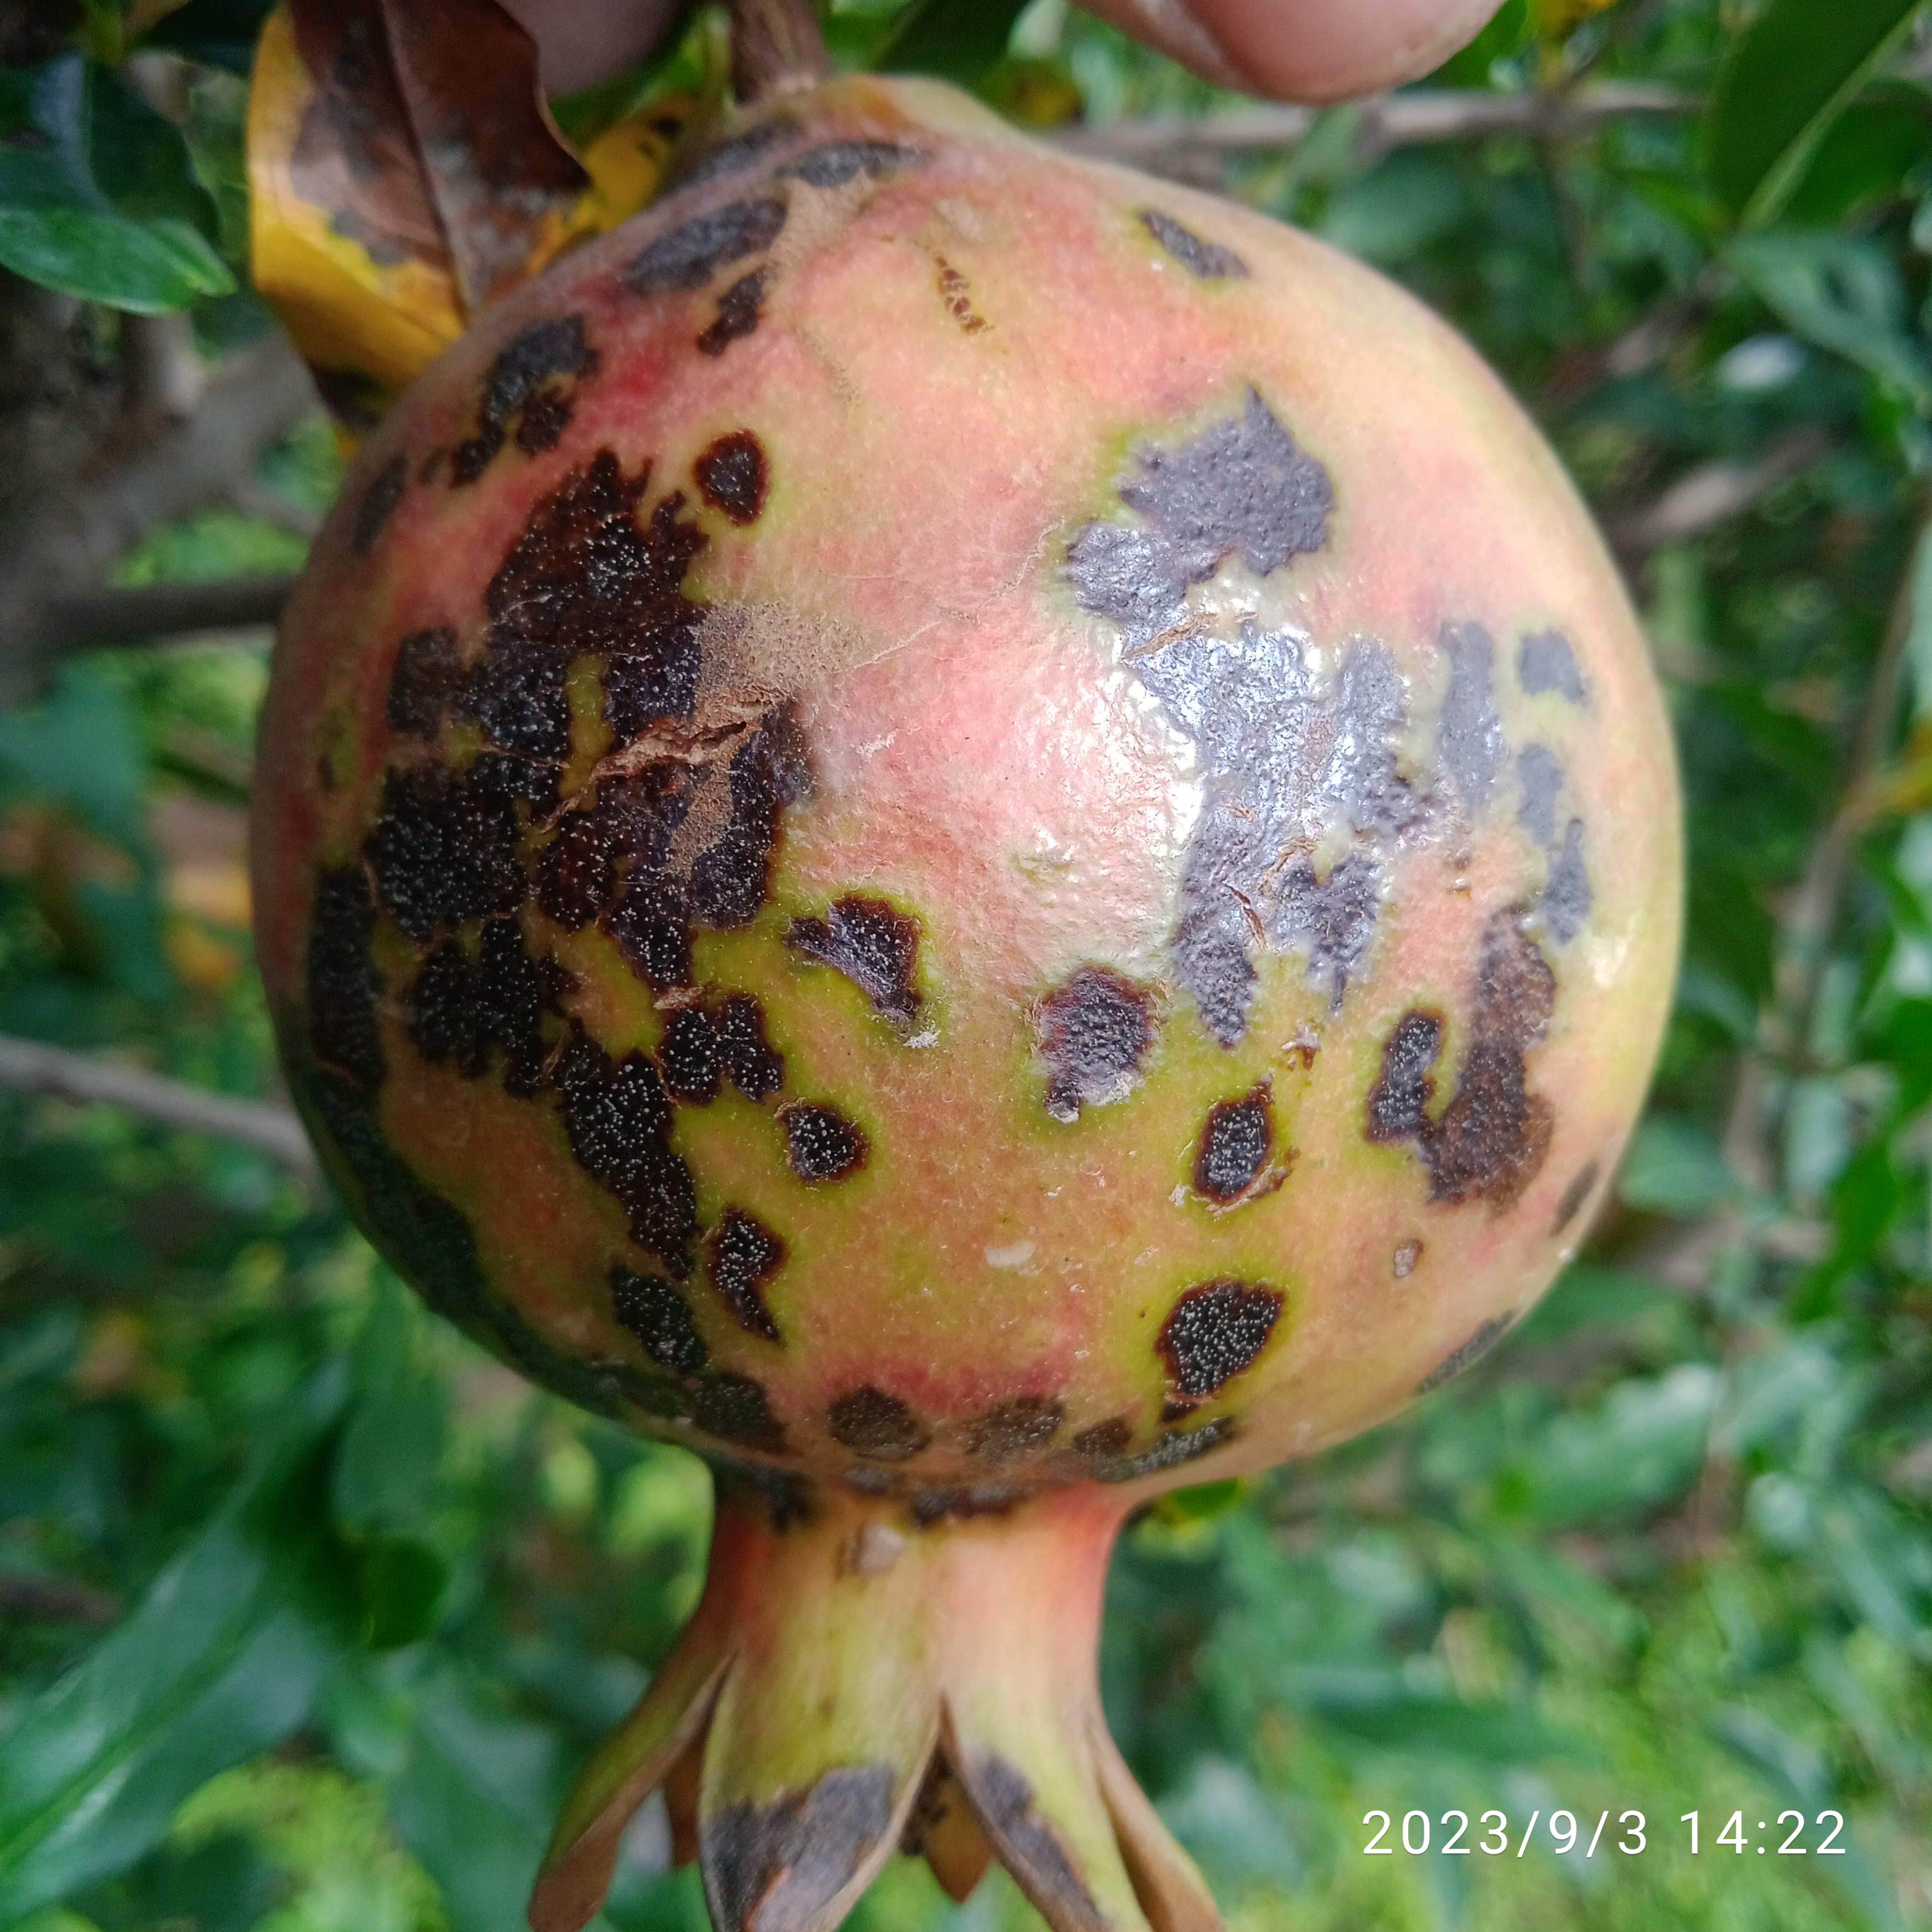
Label: Anthracnose